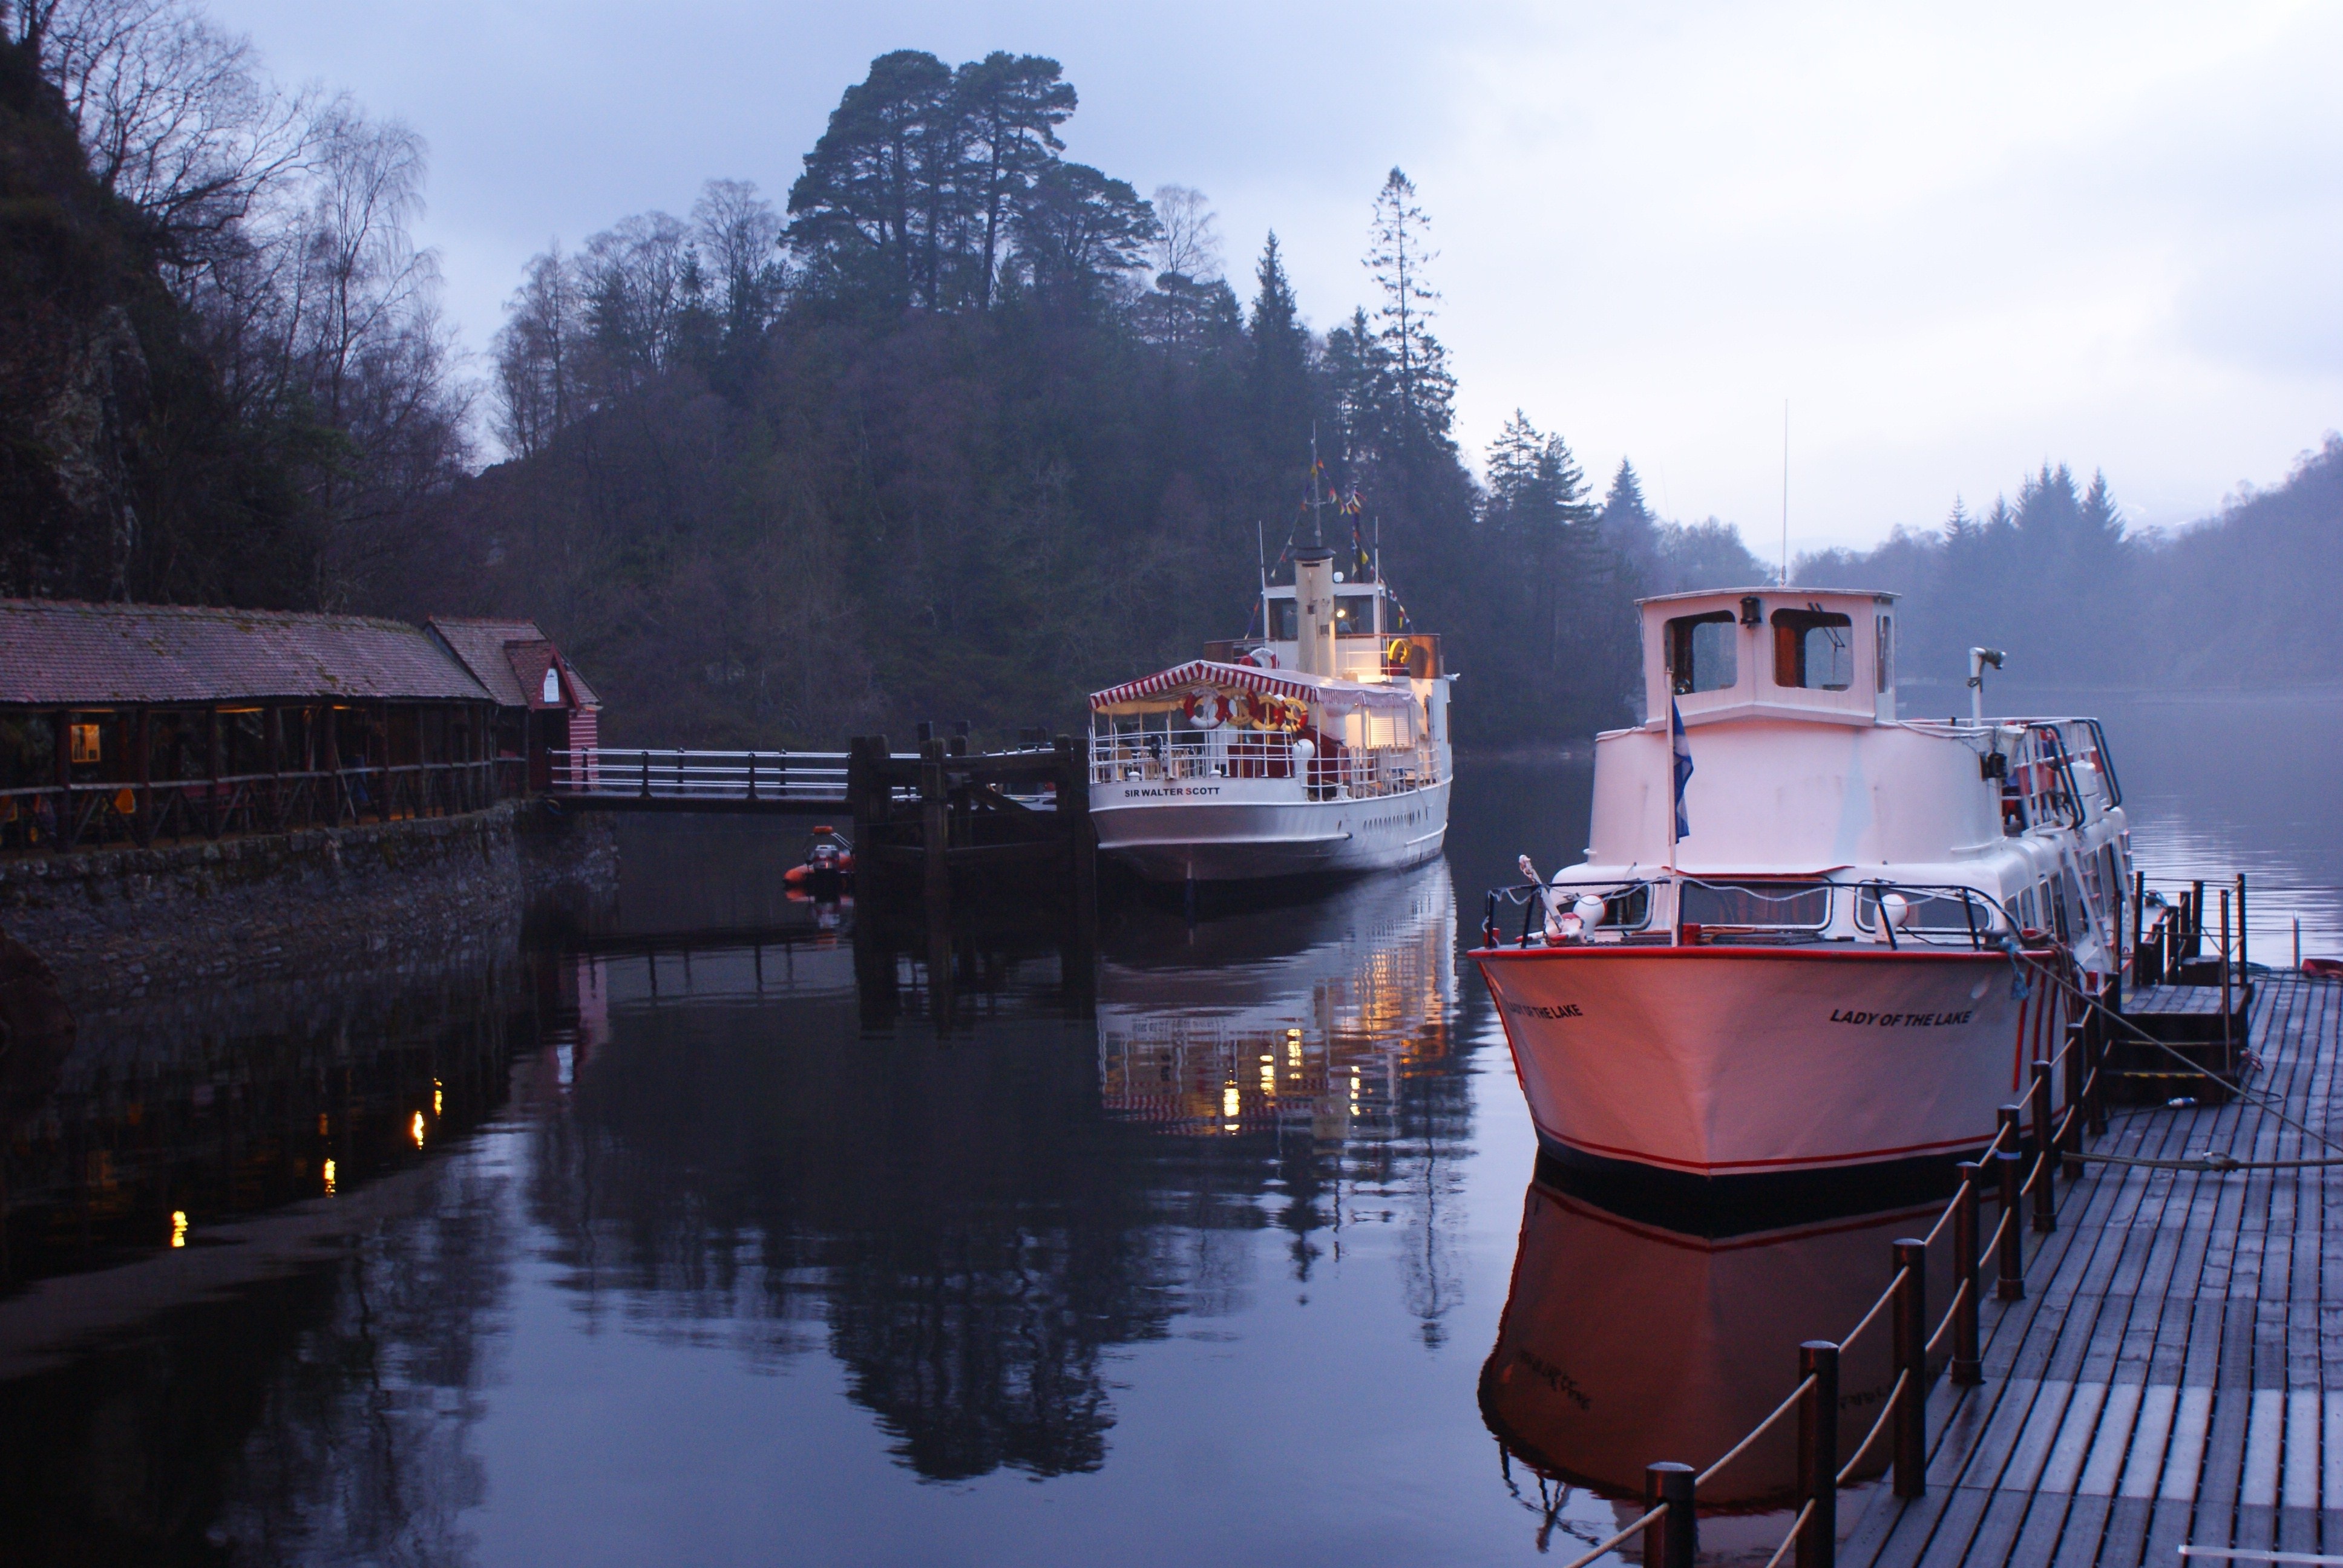
tree, water, sky, boat, morning, lake, river, canal, ship, evening, reflection, vehicle, highland, waterway, body of water, cruise, boating, boats, scotland, channel, tugboat, watercraft, water transportation